Huanghai N1

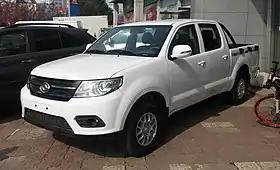
Huanghai N1

The Huanghai N1 is a mid-size Pickup truck produced and sold by SG Automotive (曙光汽车) under the Huanghai Auto (黄海) marque.